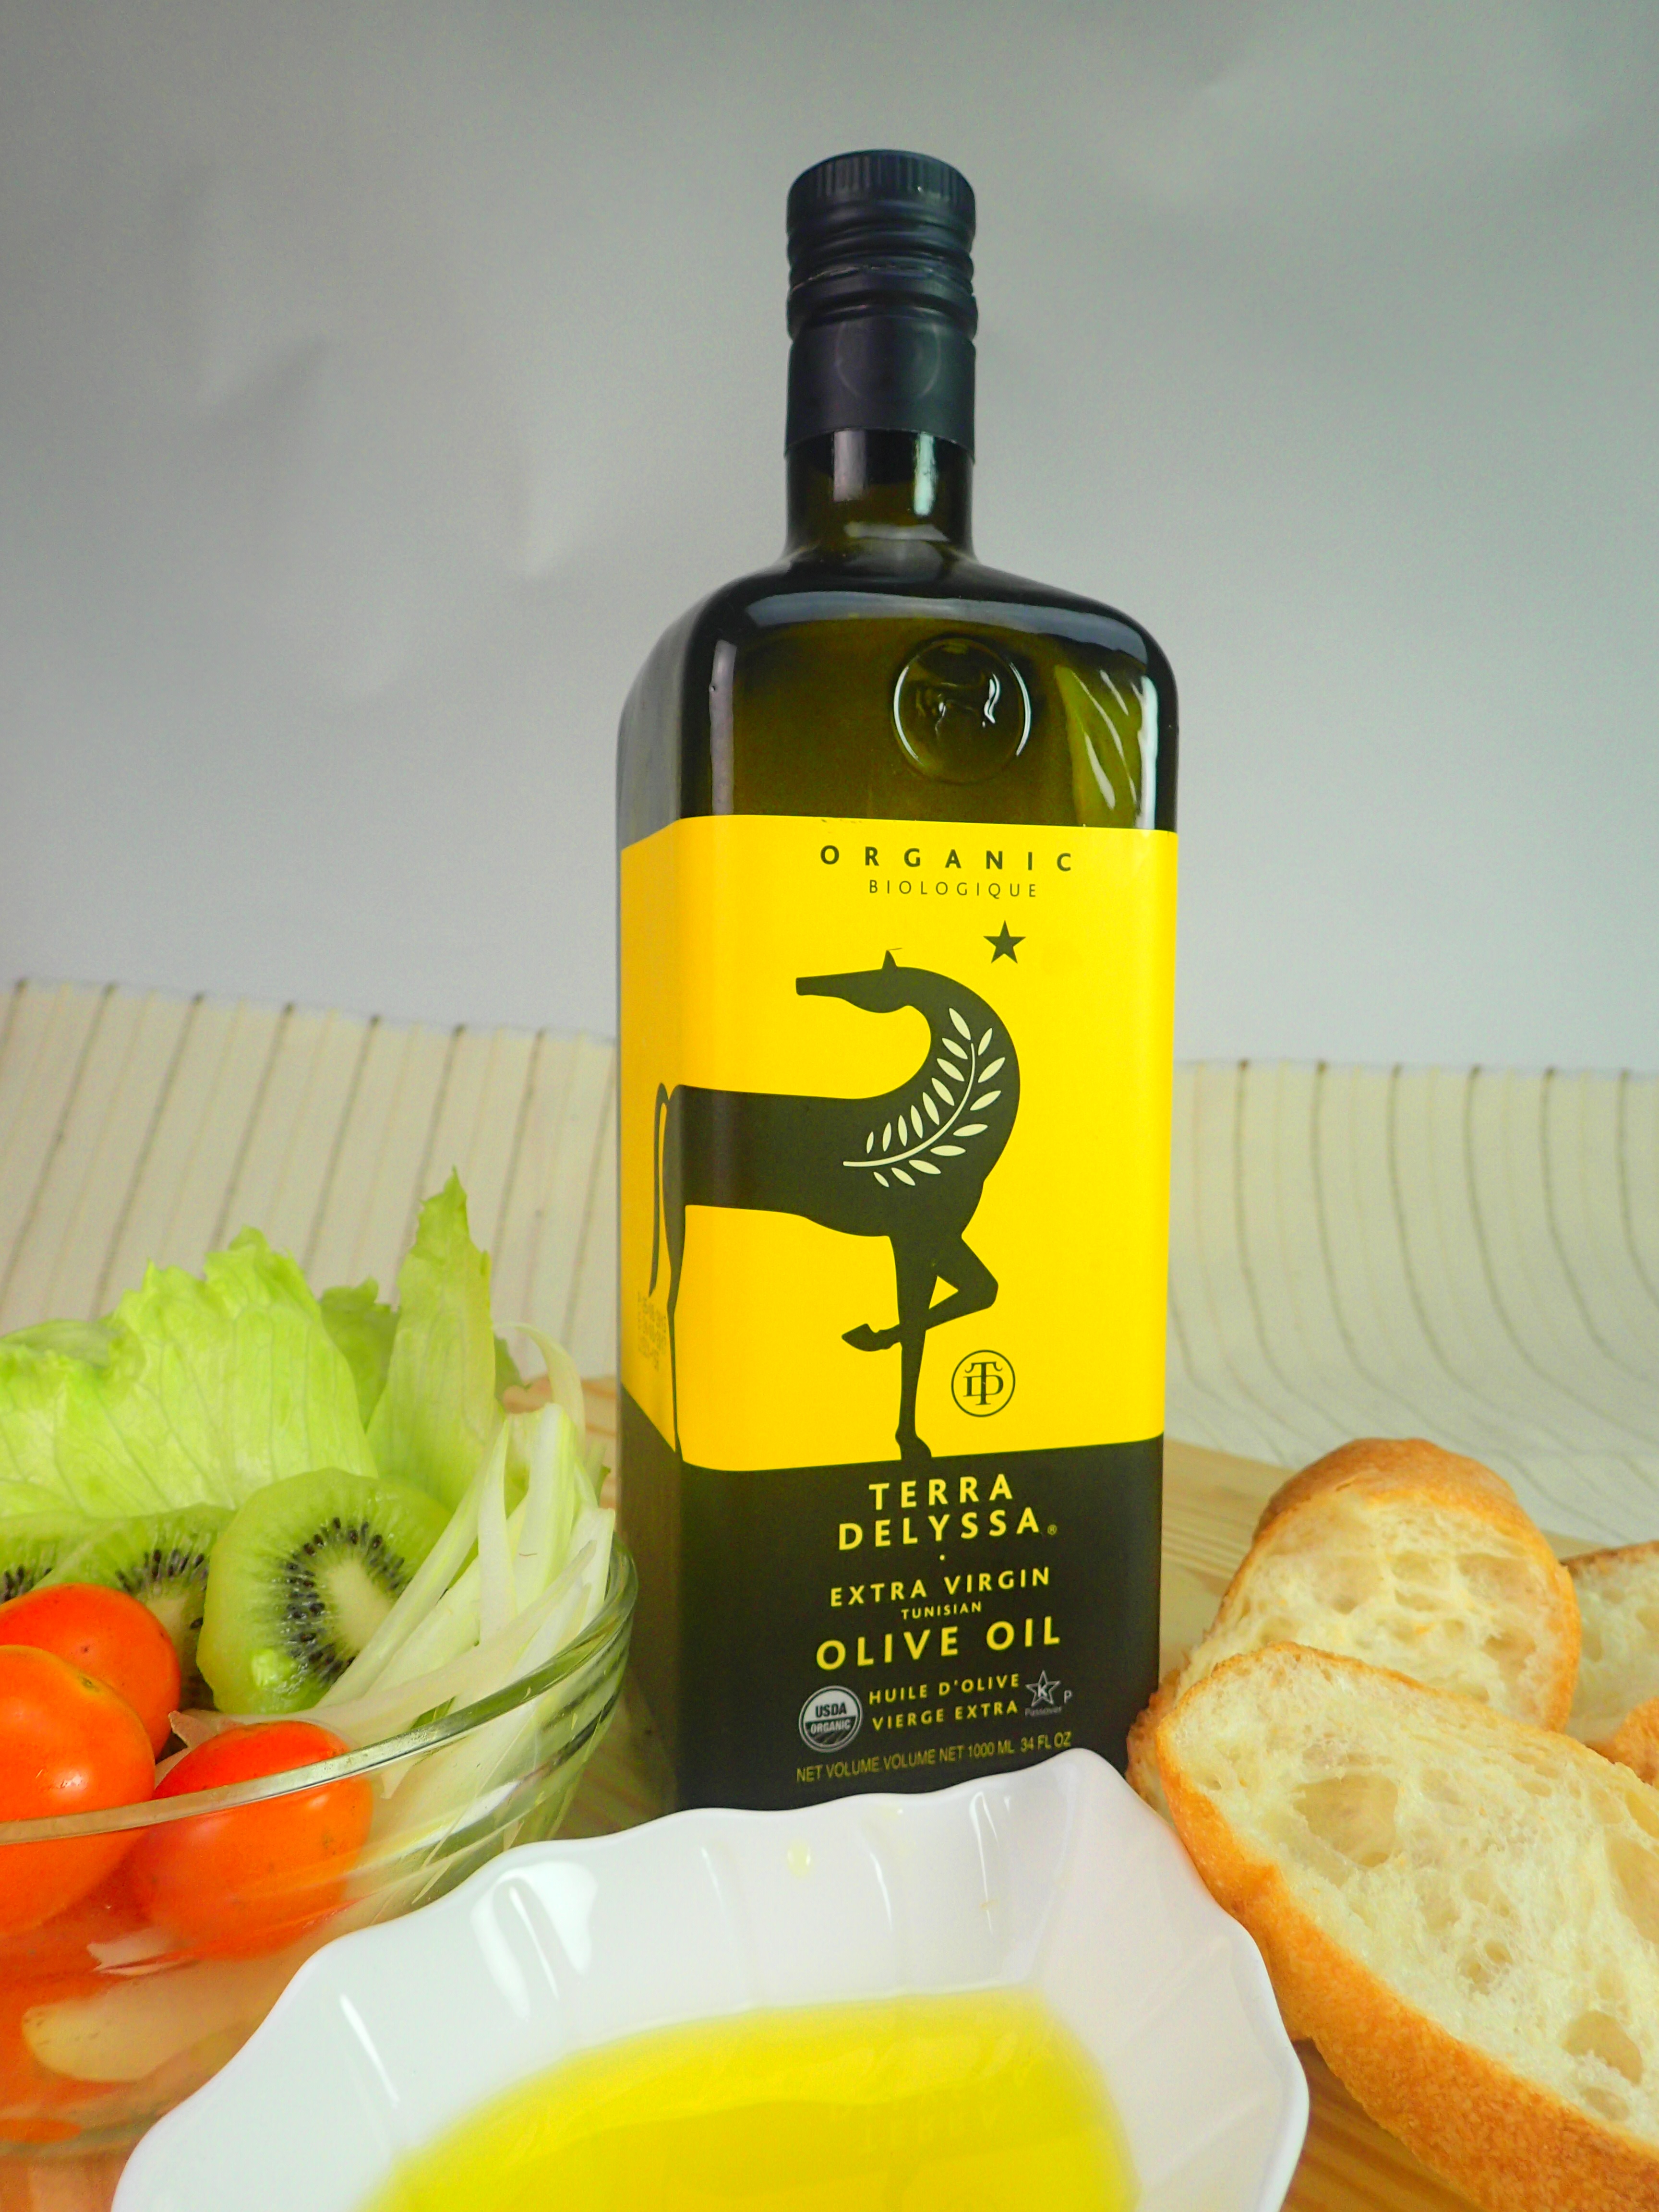
fruit, food, produce, drink, australia, liqueur, olive oil, organic, flowering plant, land plant, distilled beverage